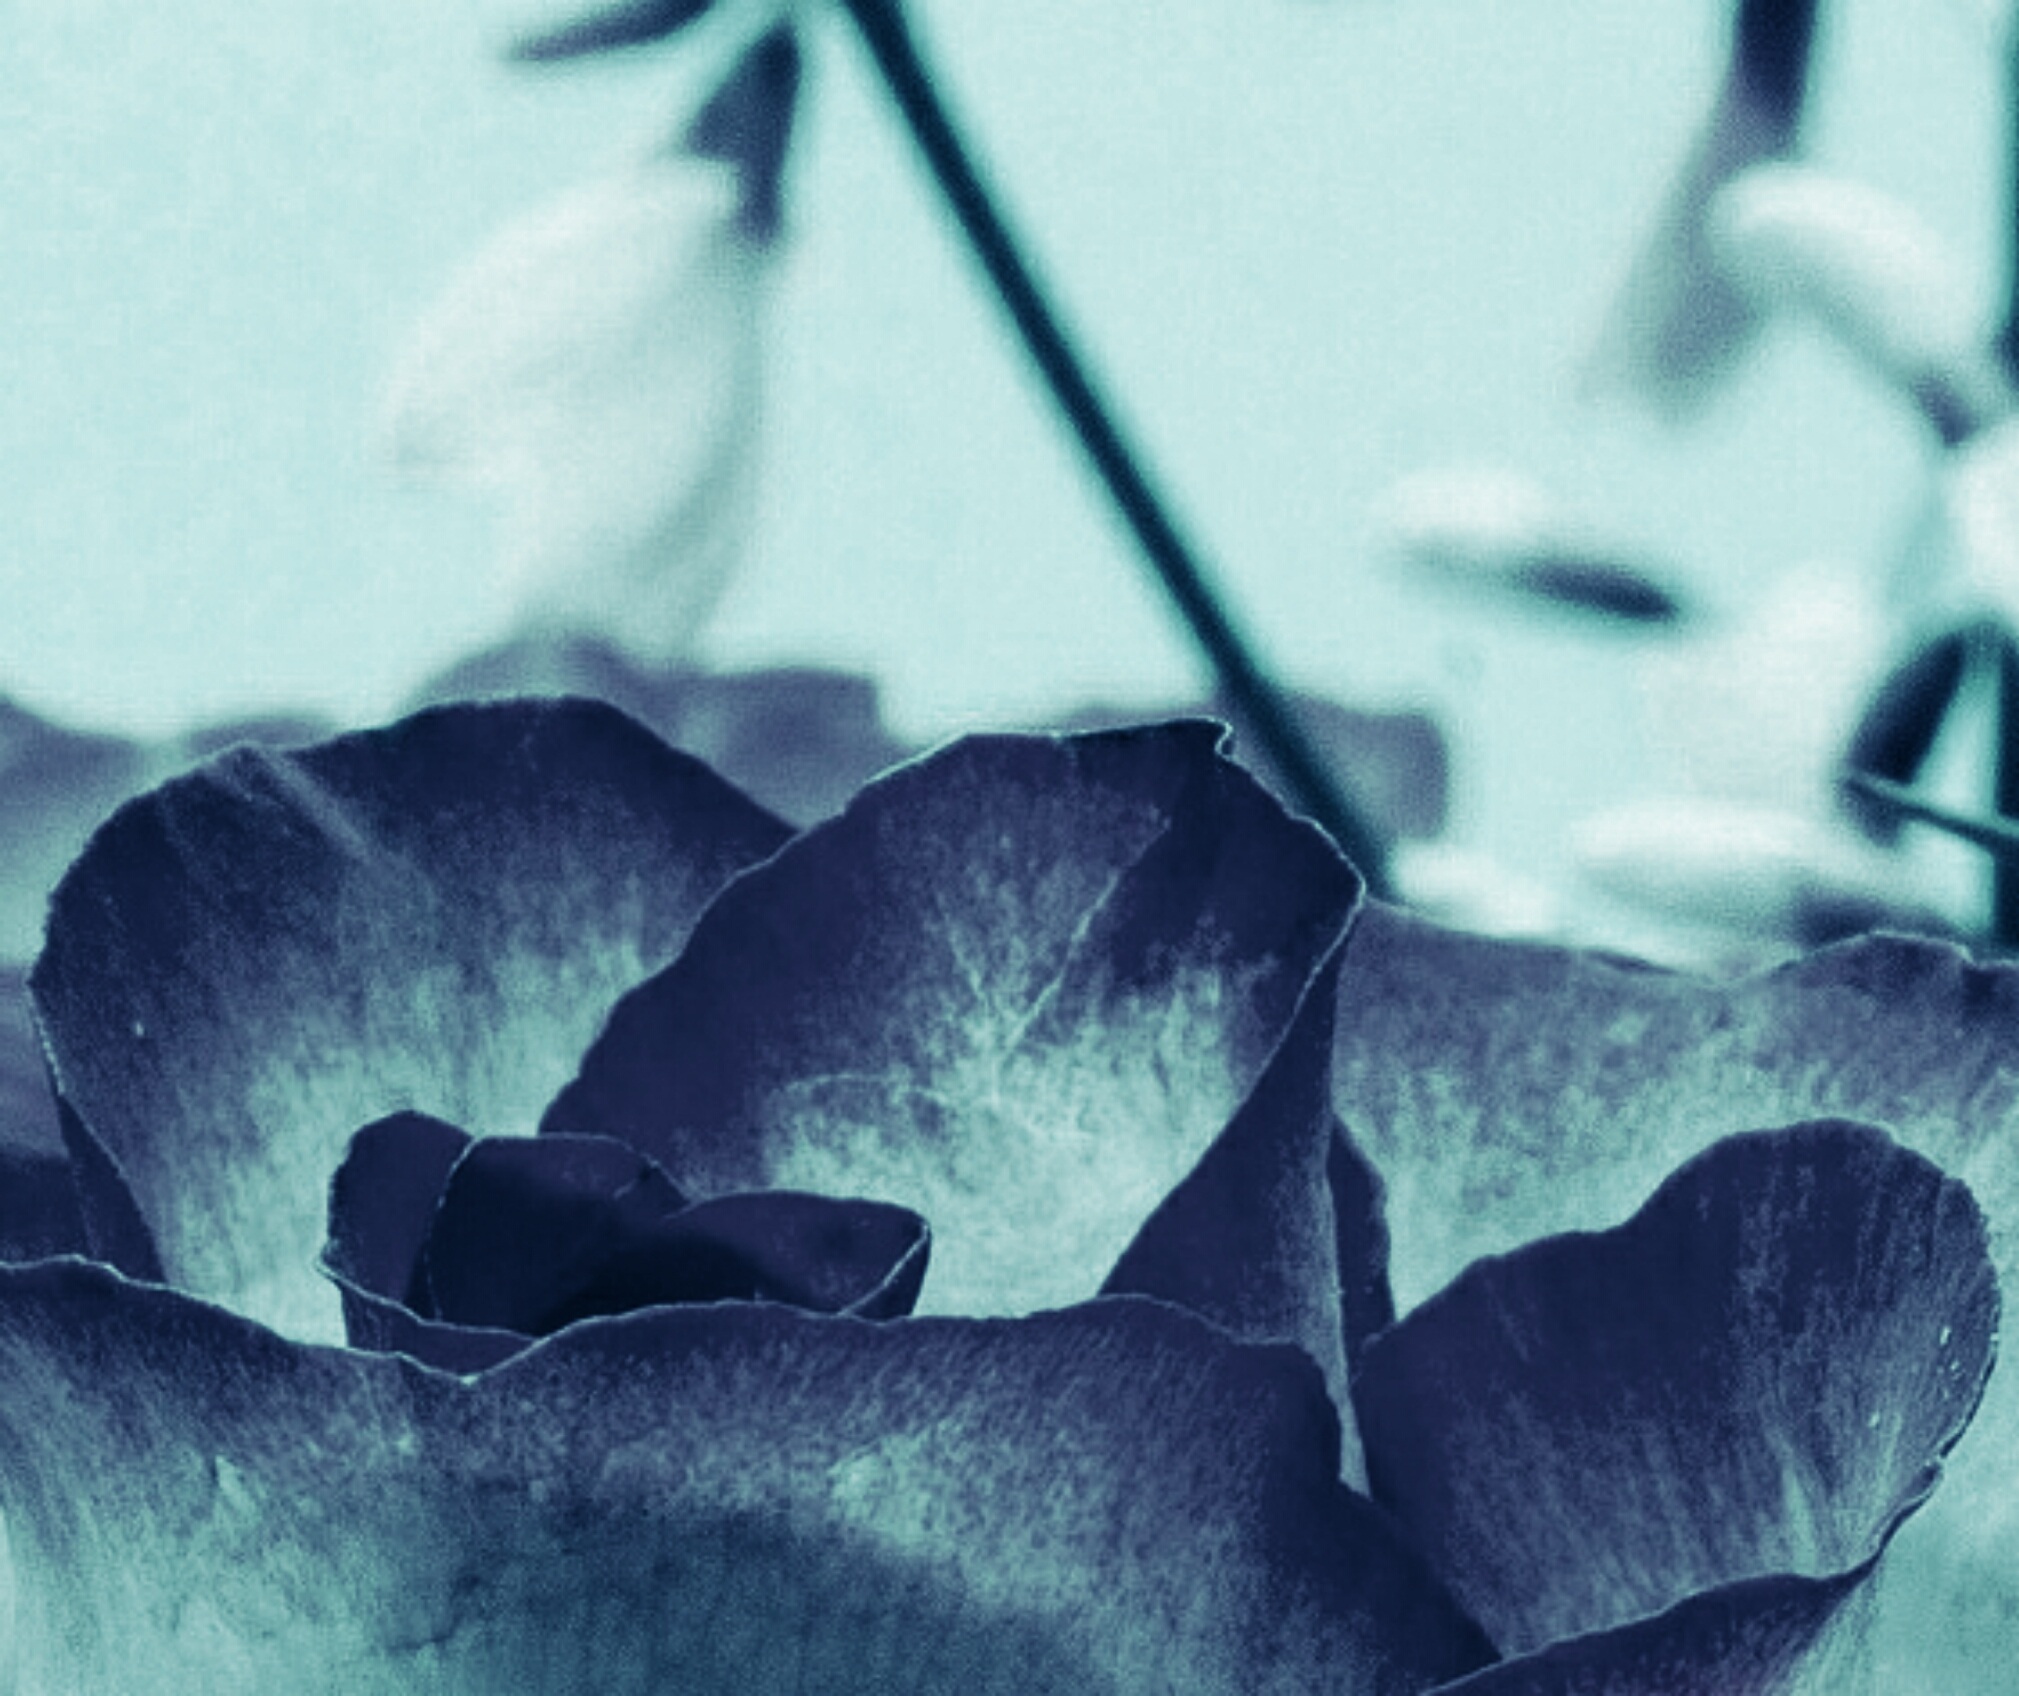
nature, blossom, black and white, plant, photography, leaf, flower, petal, bloom, color, darkness, blue, black, monochrome, close up, background, macro photography, still life photography, monochrome photography